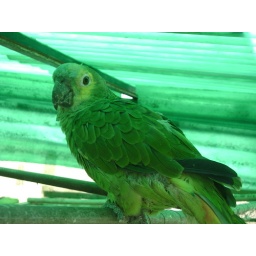
The parrot at the house in sucre